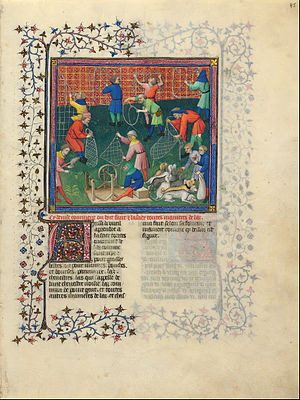
Livre de chasse
Side i Live de chasse.
"Livre de chasse er en middelalderlig bog om jagt, der blev skrevet mellem 1387 og 1389 af Gaston 3., greve af Foix, der også er kendt som Fébus eller Phoebus, og dedikeret til Filip den Dristige, Hertug af Burgund. Fébus var en af de dygtigste jægere i sin samtid, og hans værk blev en af de grudnlæggende tekster om middelalderlige jagtteknikker. Af forskeren Hannele Klemettilä er det blevet beskrevet som ""en af de mest indflydelsesrige tekster i sin periode"".